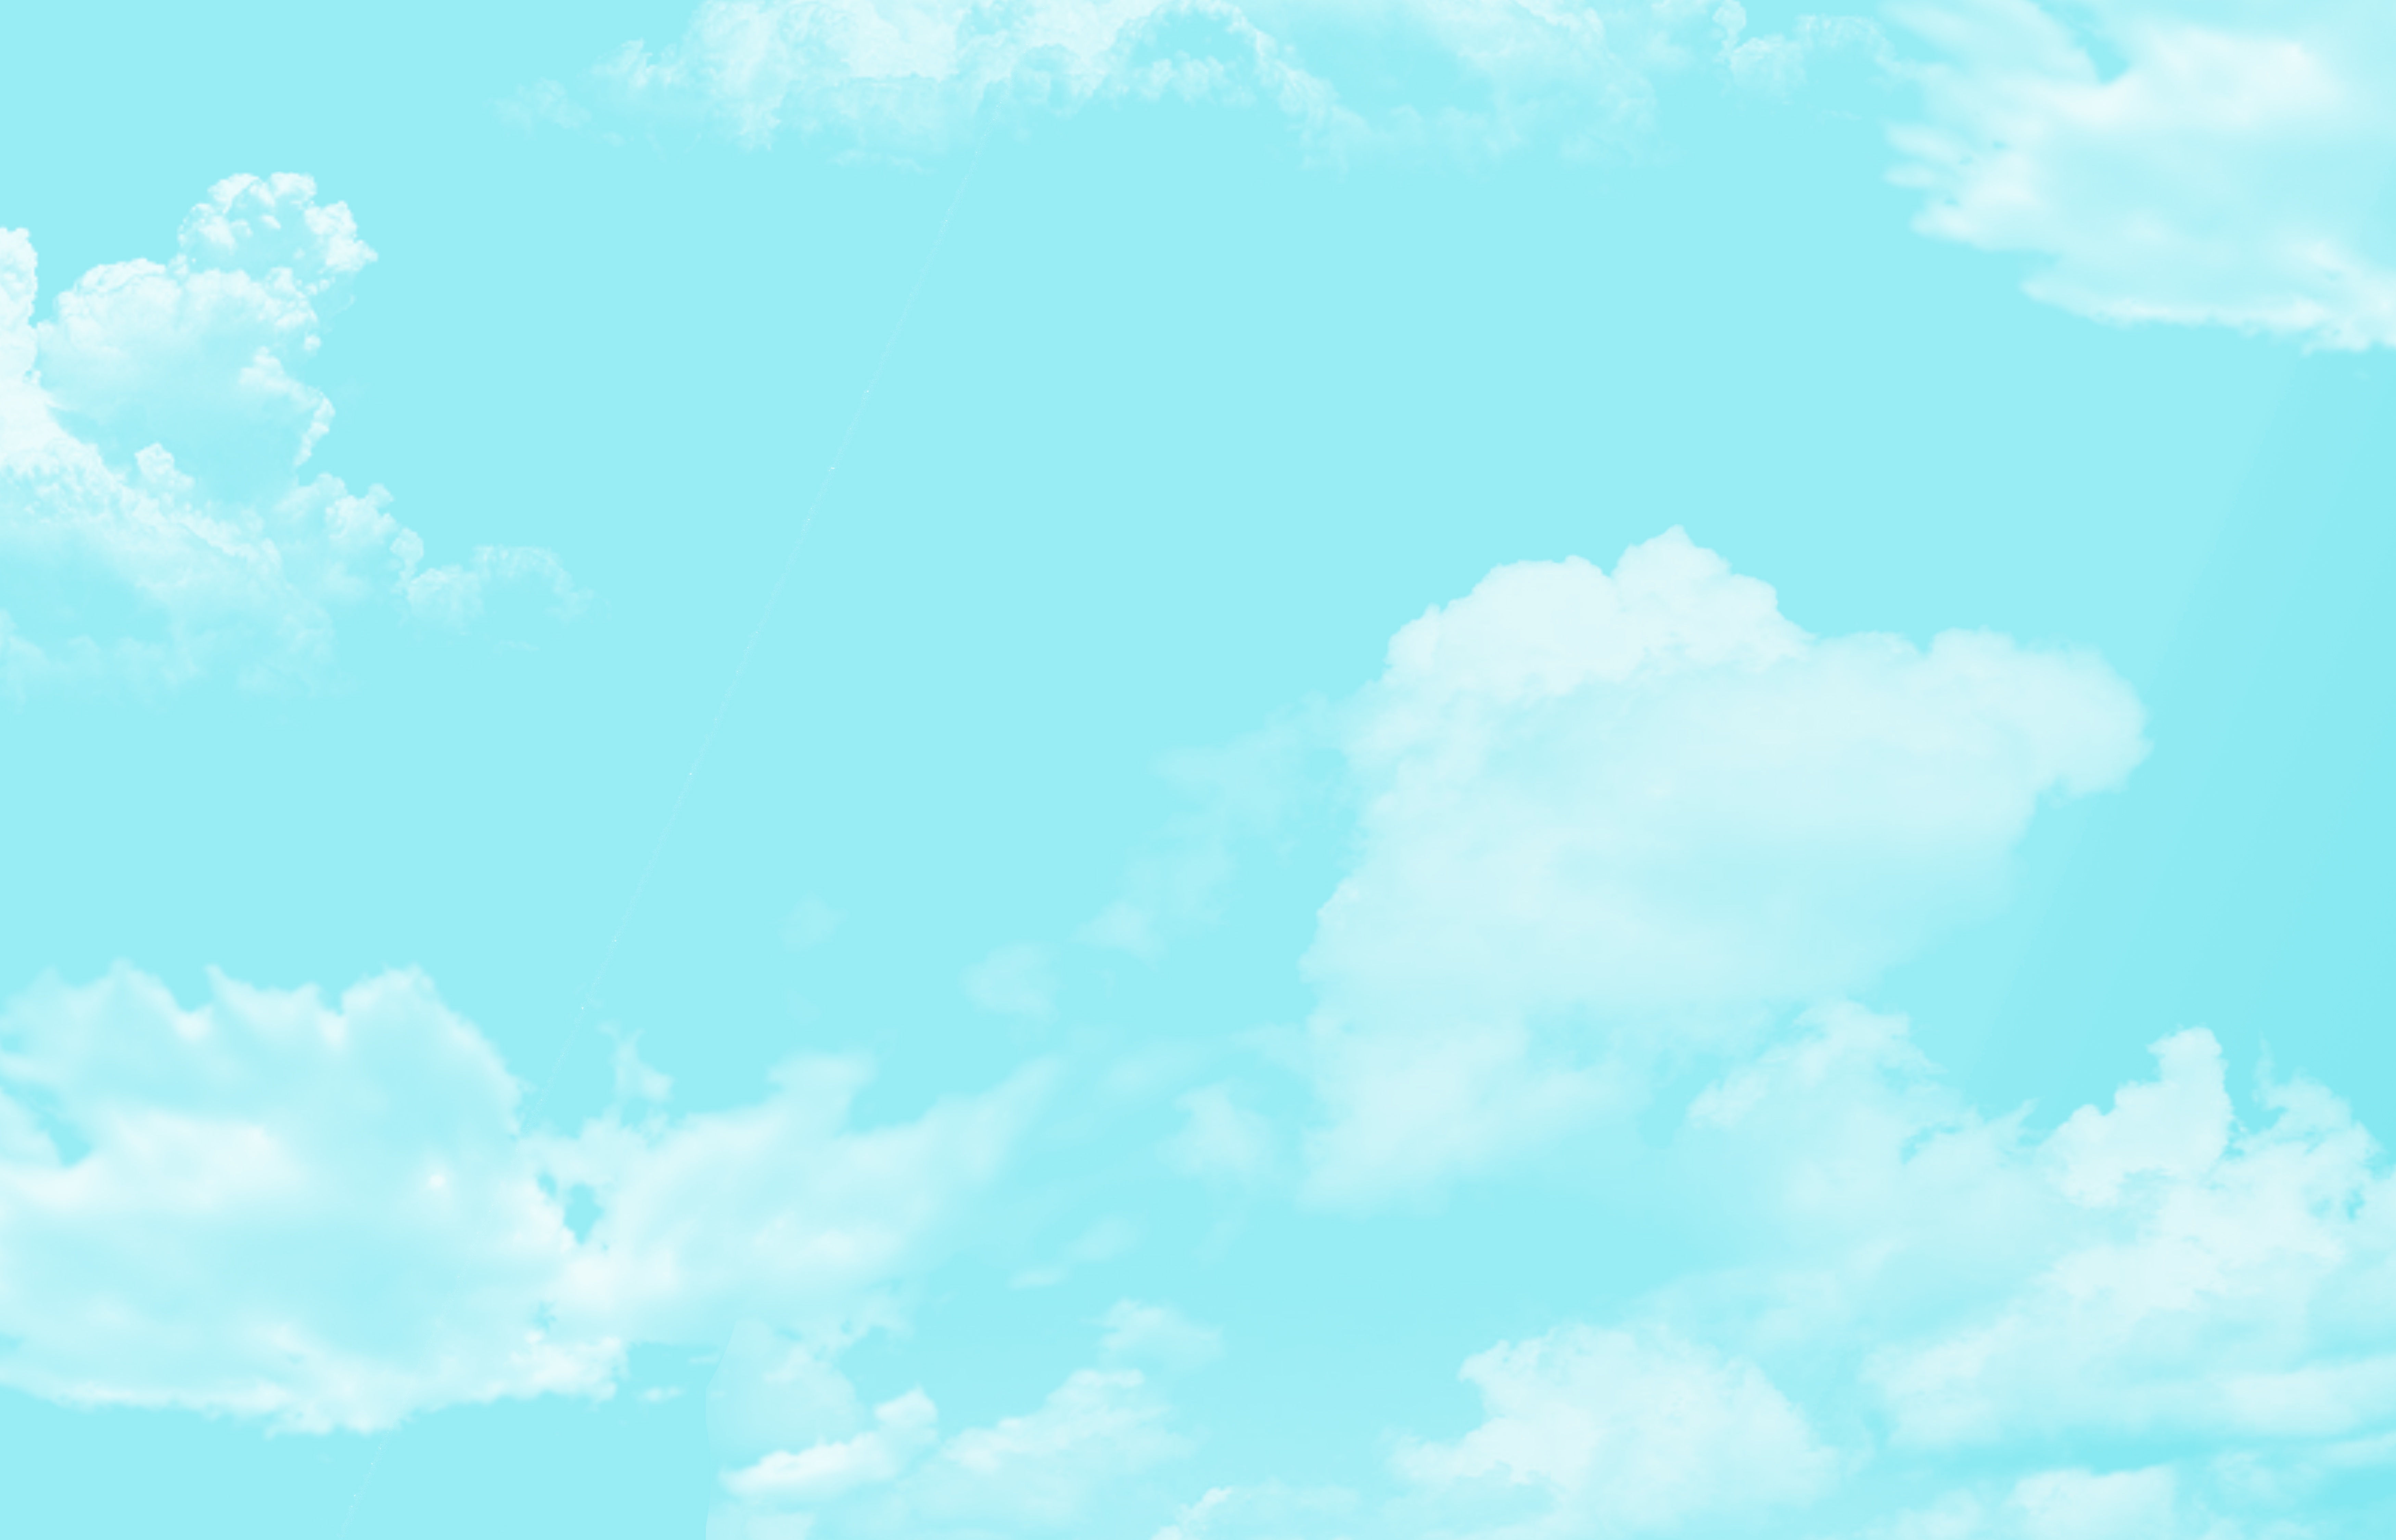
horizon, cloud, sky, white, sunlight, atmosphere, daytime, cumulus, blue, clouds, background, meteorological phenomenon, atmosphere of earth